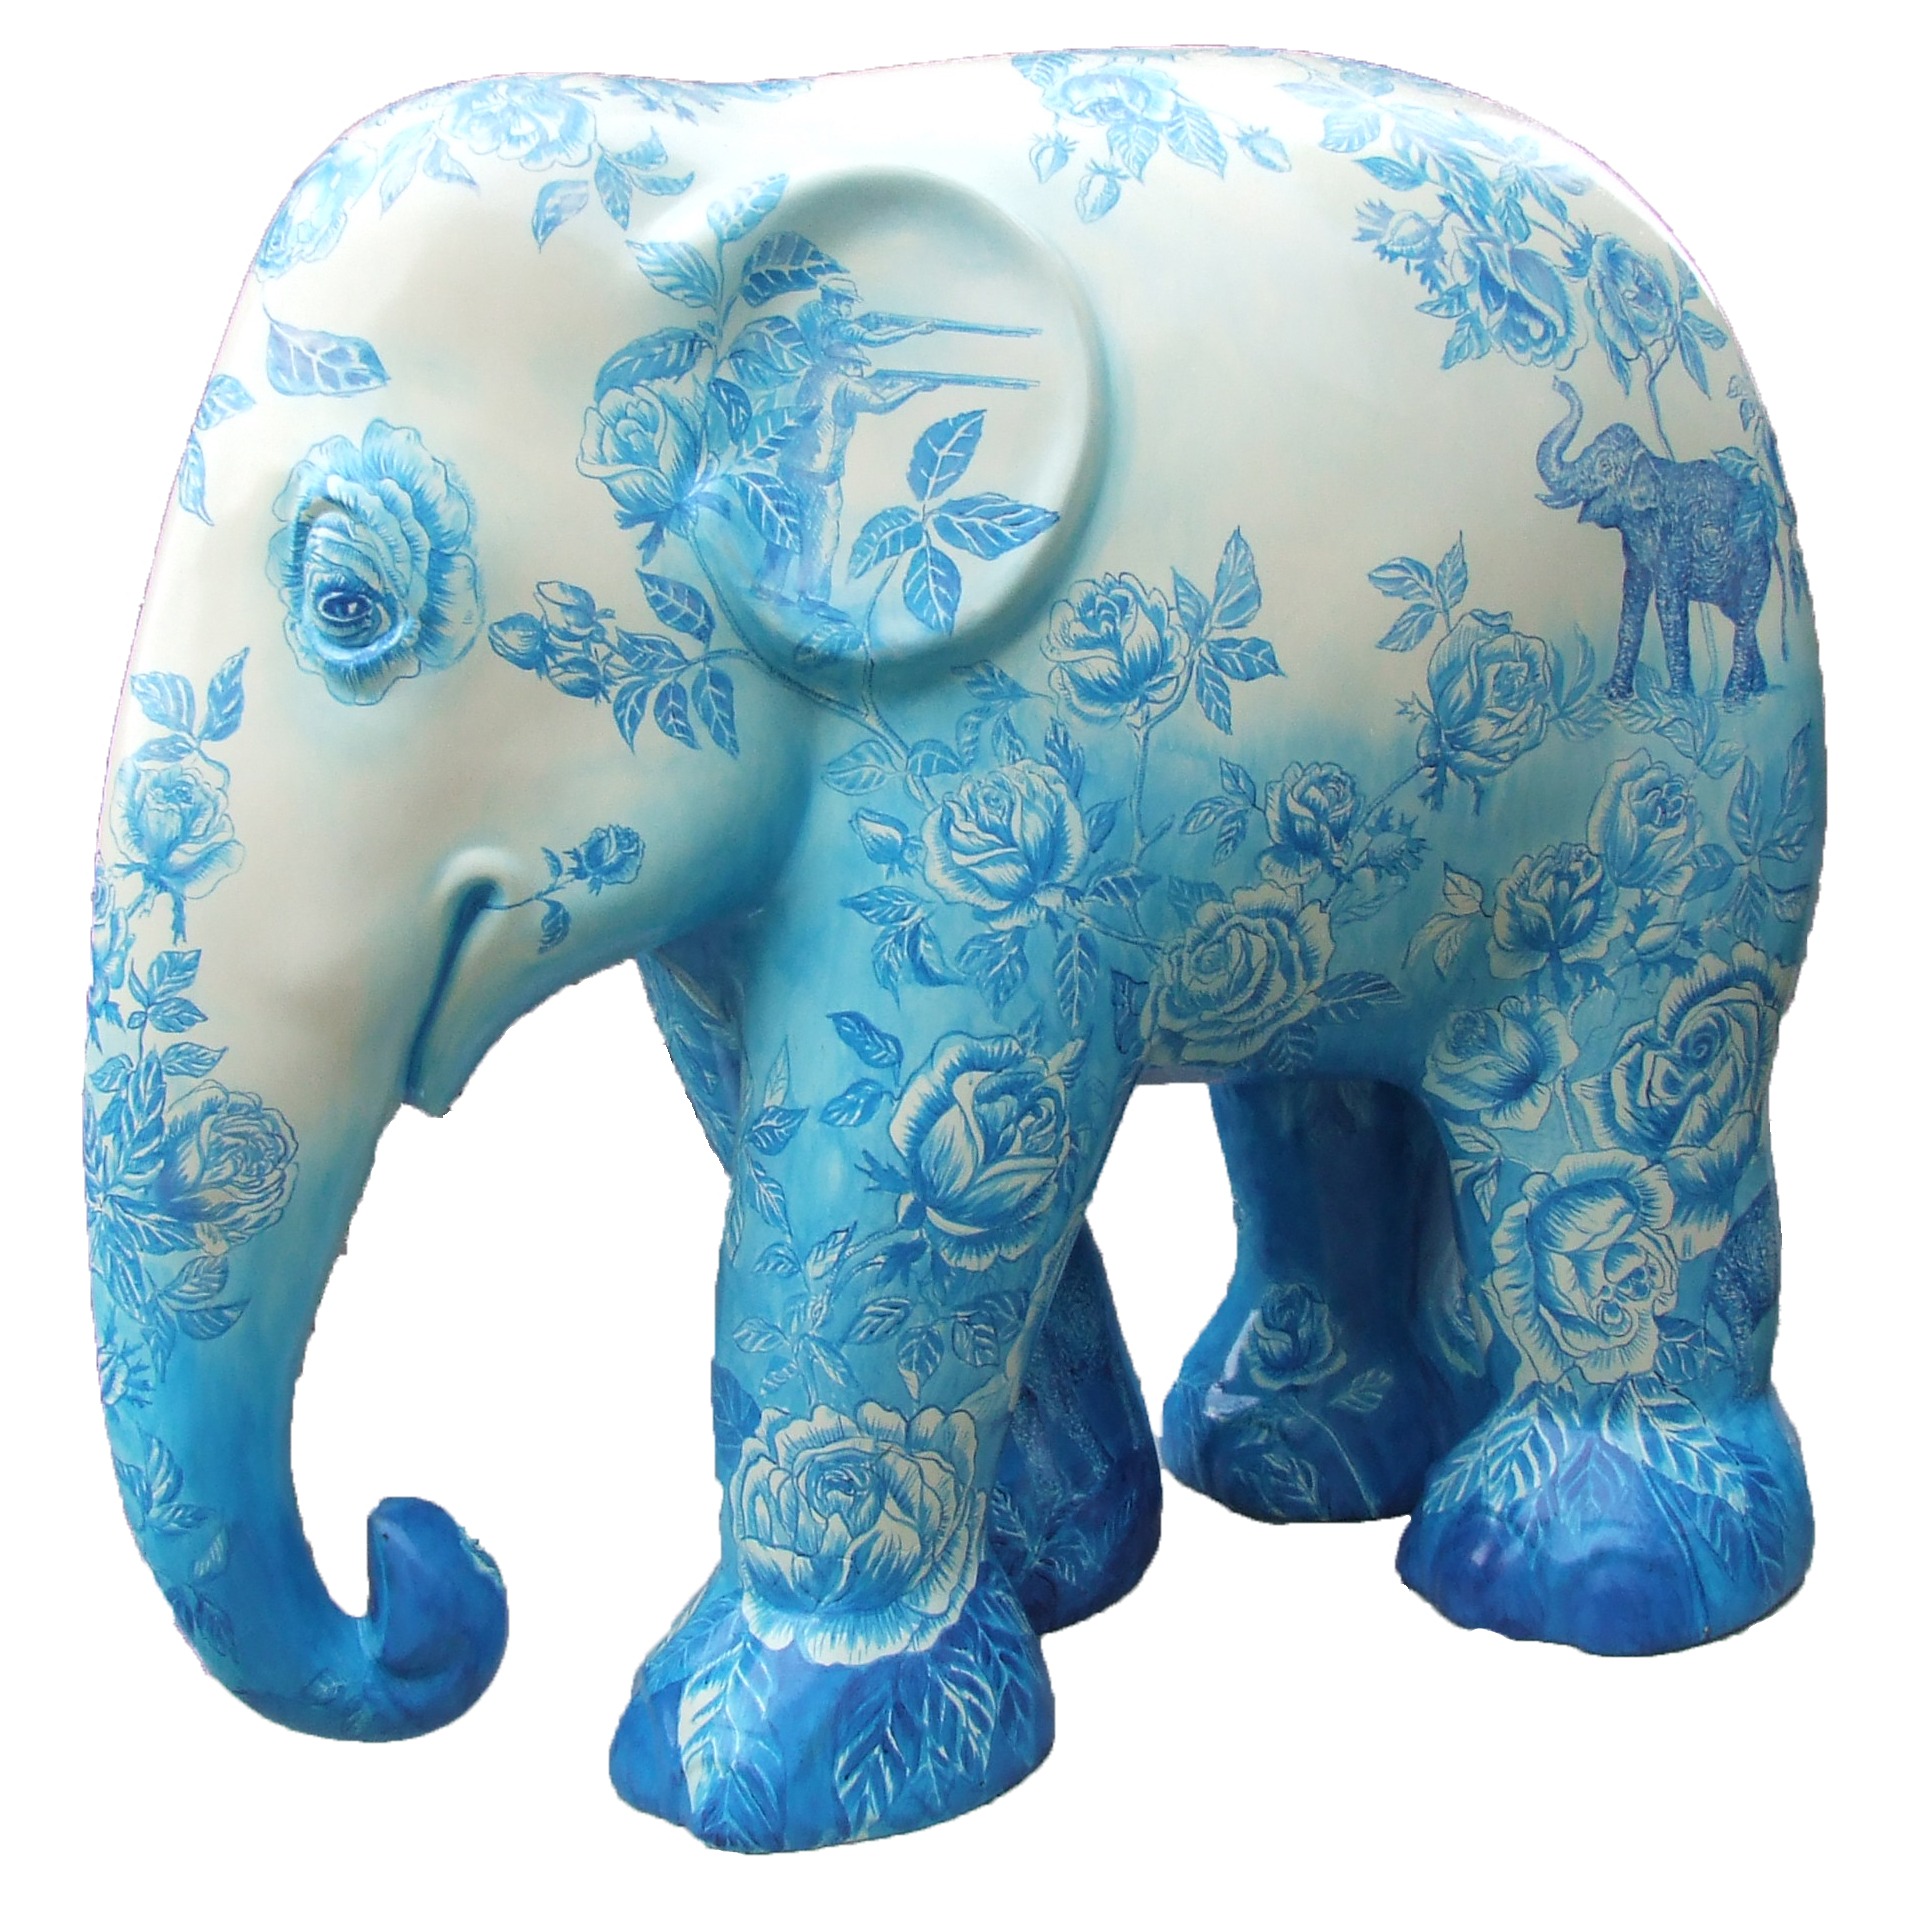
mammal, toy, elephant, art, animal figure, elephants and mammoths, elephant parade trier